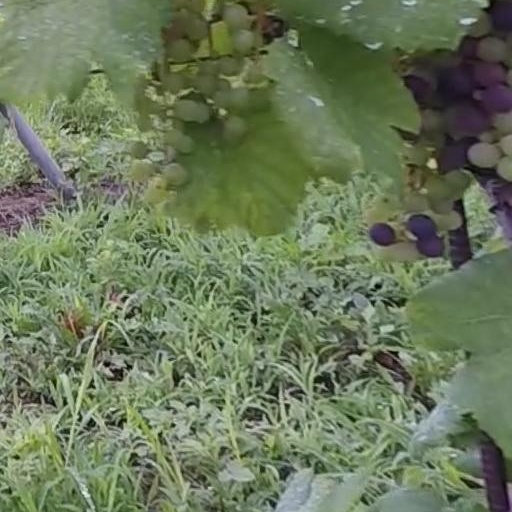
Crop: grape